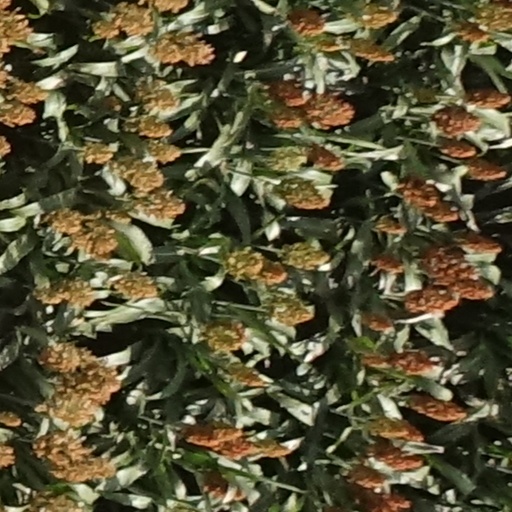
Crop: sorghum